Stoked (video game)

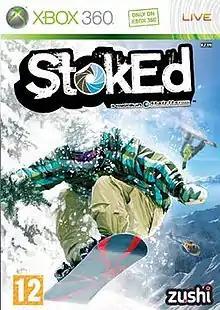

Stoked is a snowboarding video game developed by Austrian-based Bongfish GmbH released for the Xbox 360 in 2009. It is the latest entry in the "Stoked Rider" snowboard game series. In 2009 an updated version, Stoked: Big Air Edition, which was also released for Xbox 360, and a Microsoft Windows version was released only for the PAL region in 2011.